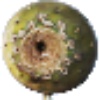
Label: cactus_fruit